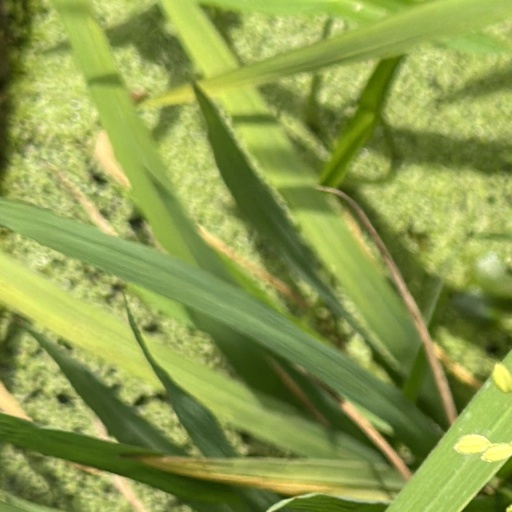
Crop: rice